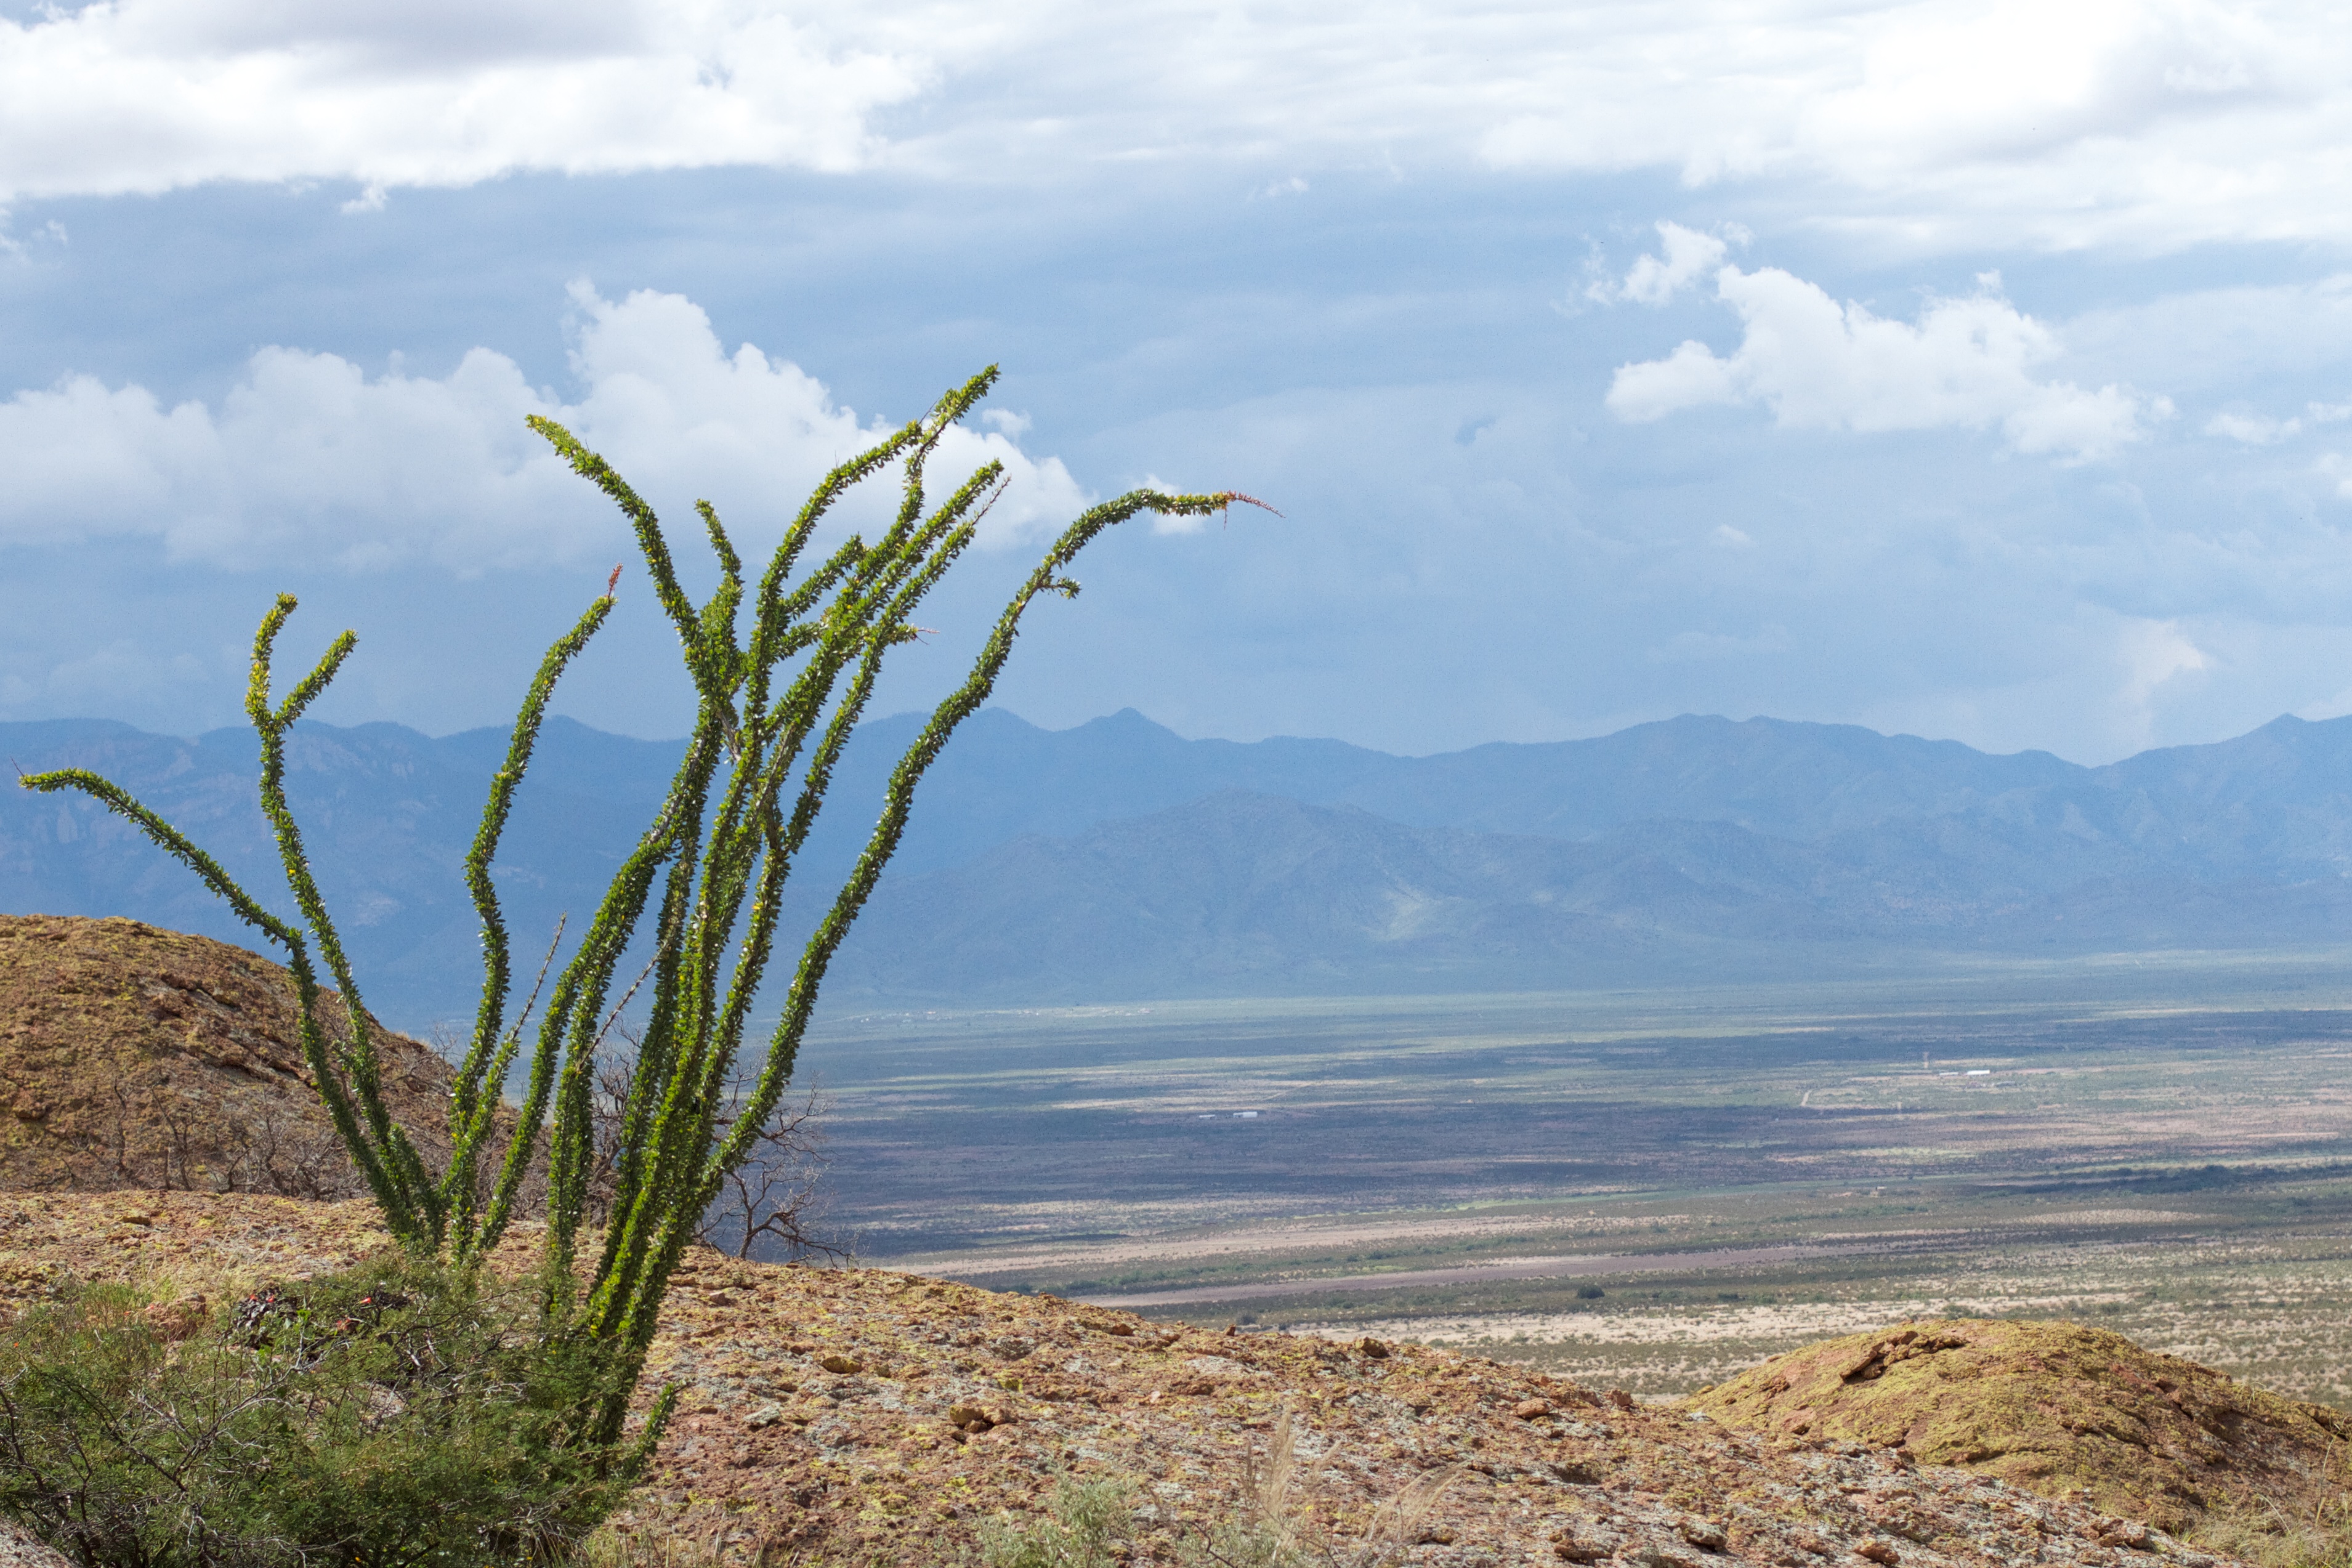
landscape, sea, coast, tree, nature, grass, rock, horizon, wilderness, mountain, cloud, sky, prairie, hill, desert, terrain, grassland, plateau, habitat, ecosystem, steppe, landform, natural environment, geographical feature, aeolian landform, grass family